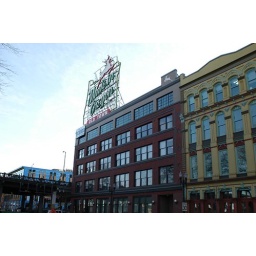
A picture of the &amp;quot;Made in Oregon&amp;quot; sign from the street level.